Backup battery

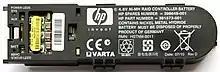
Battery module of a Hewlett-Packard RAID controller

Server-grade disk array controllers often contain onboard disk buffer, and provide an option for a "backup battery unit" (BBU) to maintain the contents of this cache after power loss. If this battery is present, disk writes can be considered completed when they reach the cache, thus speeding up I/O throughput by not waiting for the hard drive. This operation mode is called "write-back caching".